California State Water Resources Control Board

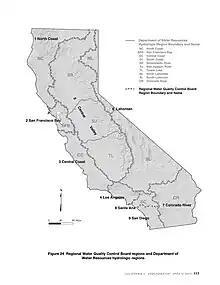
Map of Regiobal Water Quality Control Boards from California state bulletin 118

The nine semi-autonomous Regional Water Boards were created in 1949 by the Dickey Water Pollution Act and have been responsible for protecting the surface, ground and coastal waters of their regions since then.